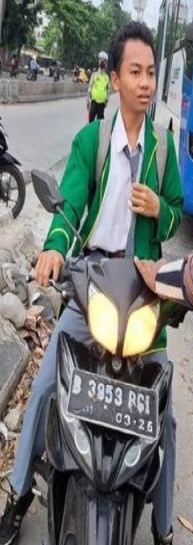
person-with-helmet: 0
person-without-helmet: 1